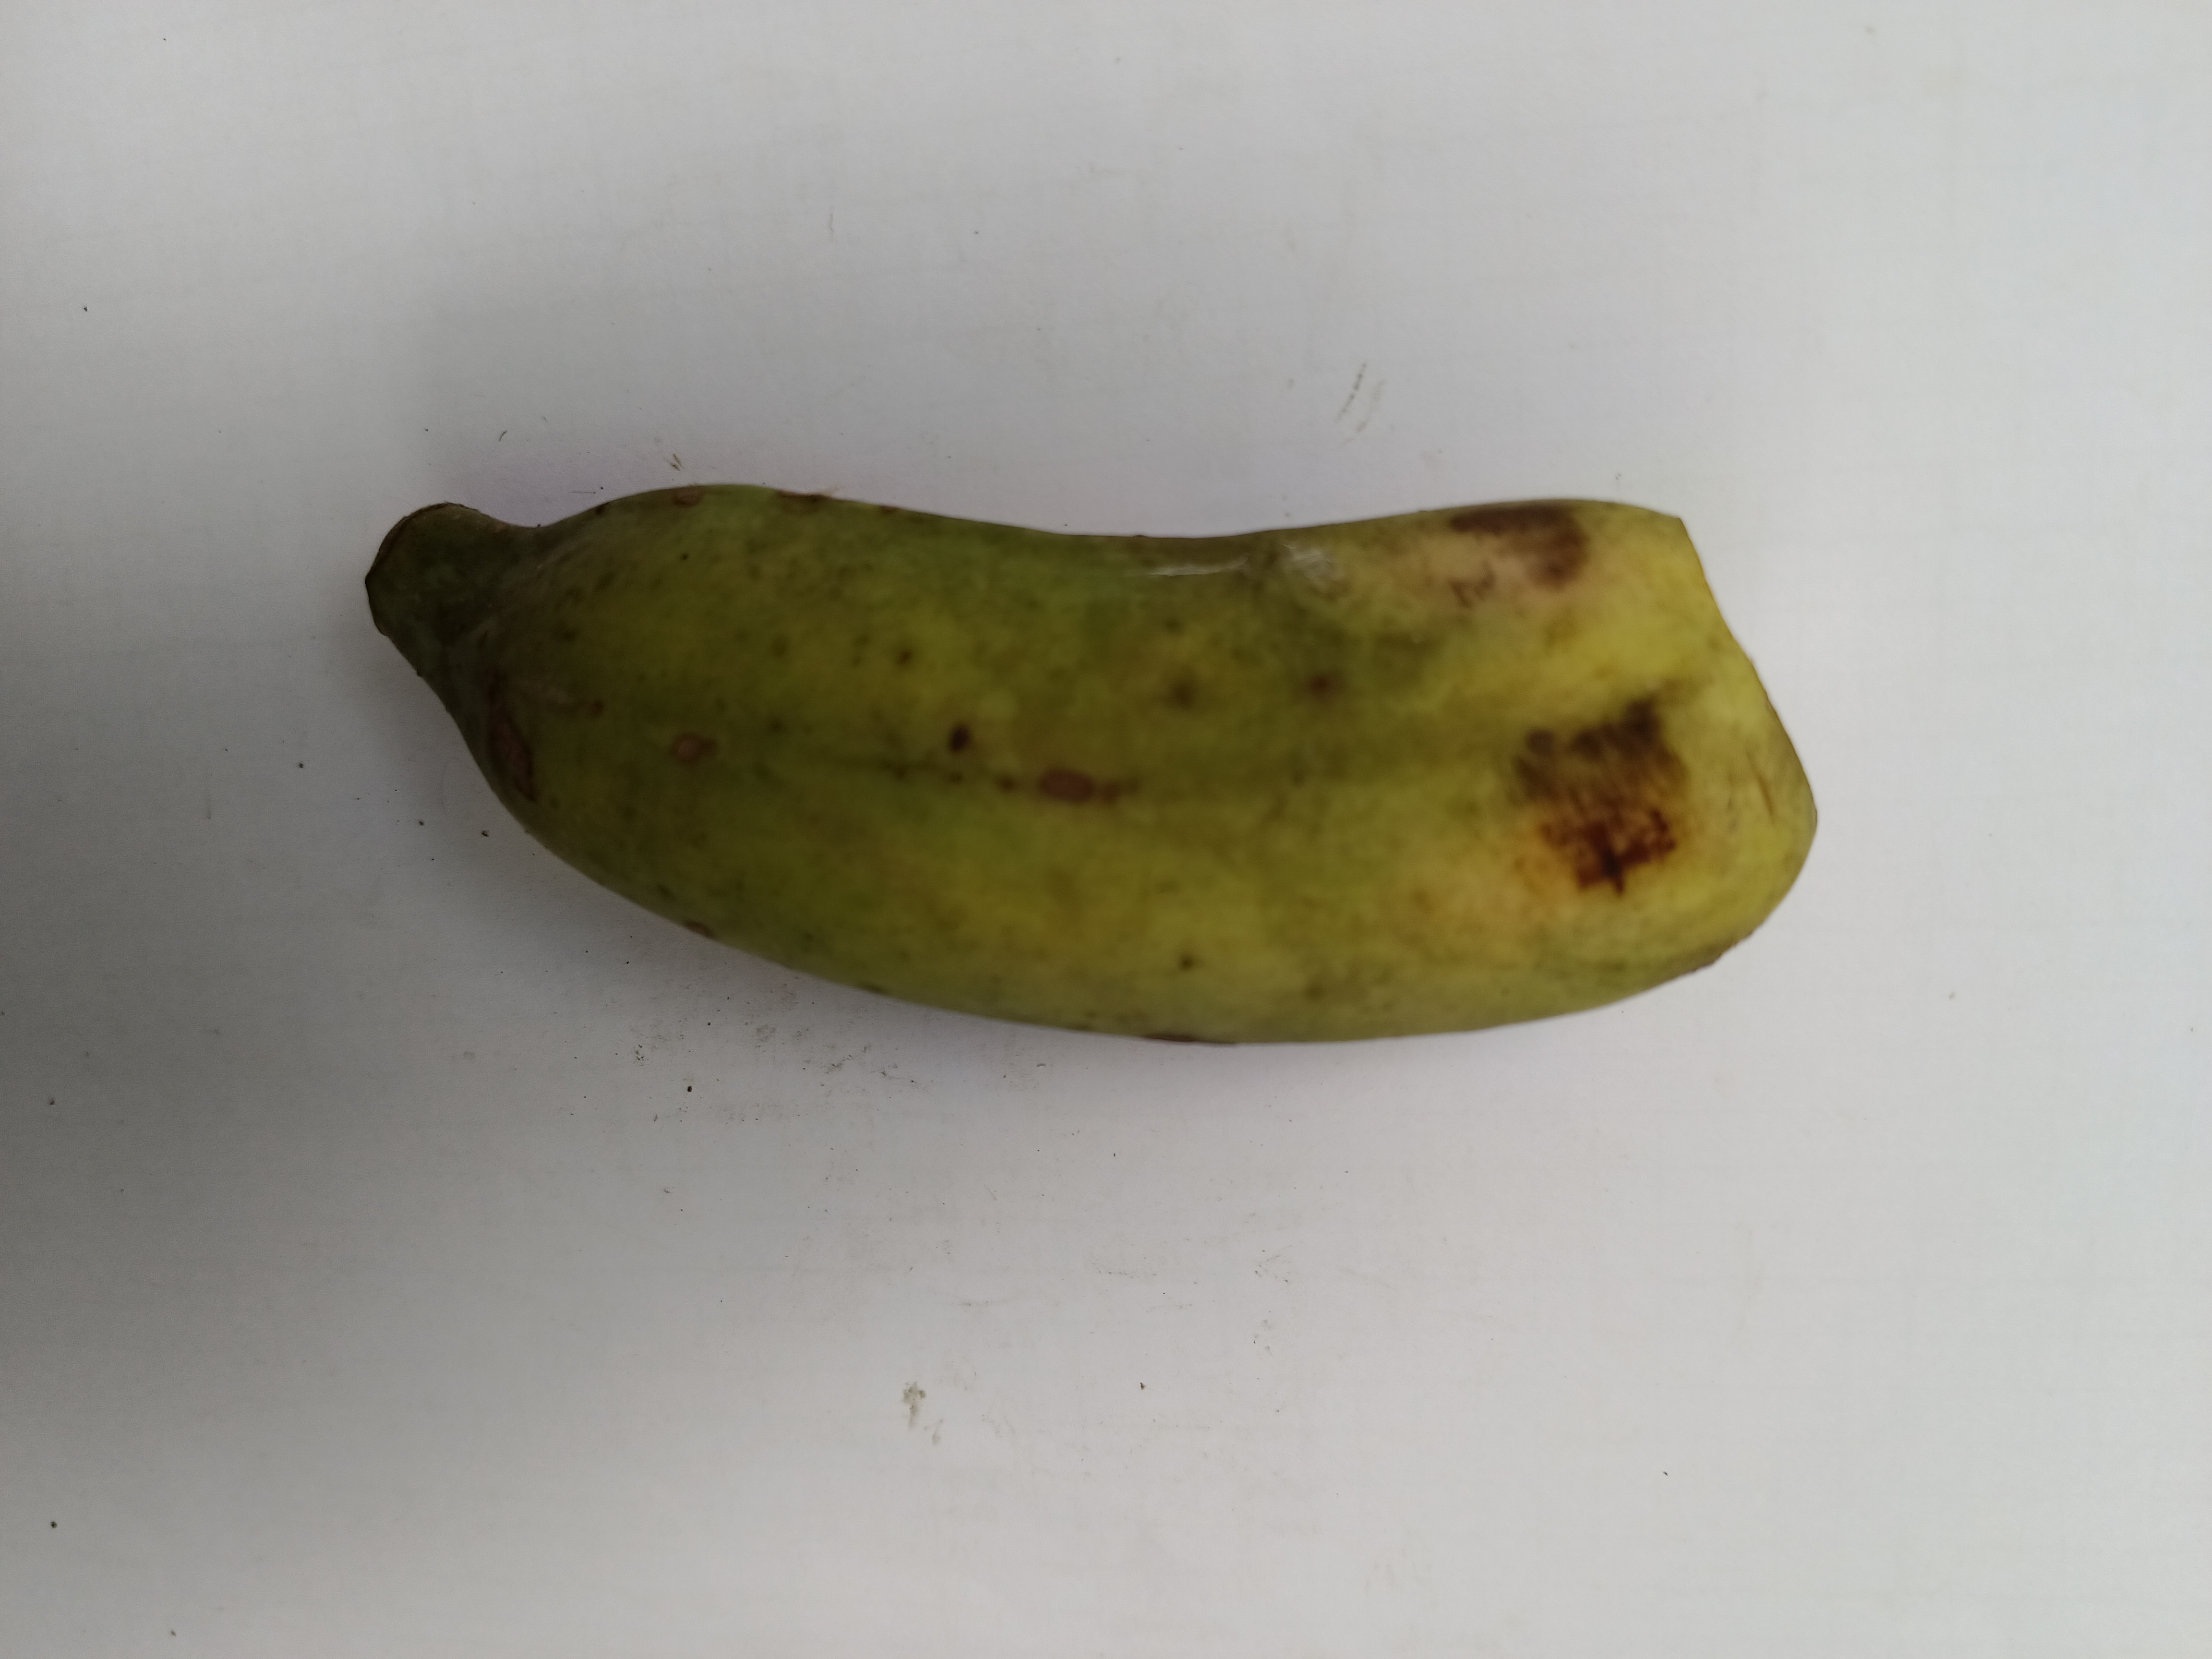
Banana variety: Deshi